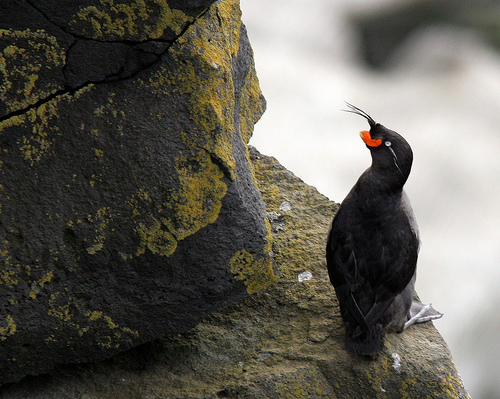
a tall erect bird, mostly black, with webbed feet and a long beak.
this bird is almost entirely black except for its mouth area with a hint of vivid orangethe bird is black with a grey webbed feet and white eye rings.
large bird with a black body, fin like feet and a big tail.
this bird had black wings and a more light gray going around his abdomen and he also has a orange bill with light blue eyes.
this bird is black with red and has a long, pointy beak.
this is a mostly black bird with a bright orange bill, a gray breast, and webbed feet.
this is a black bird with white feet and an orange bill.
this bird has a black crown, black primaries, and a black belly.
this large black bird has a long thin black beak and a bright red facial accent.
Species: Crested Auklet